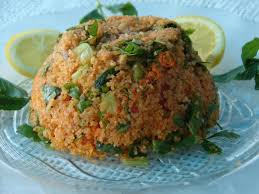
Yemek: kisir